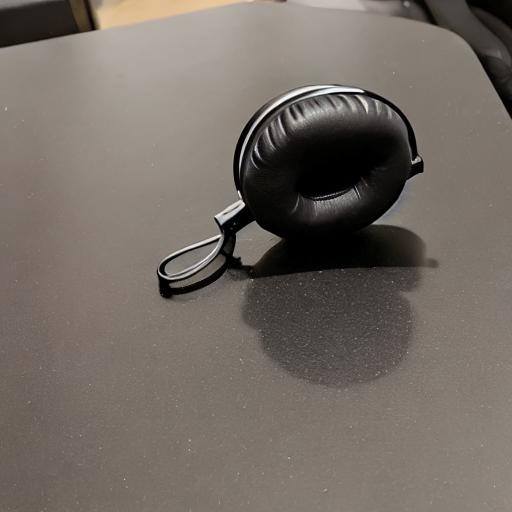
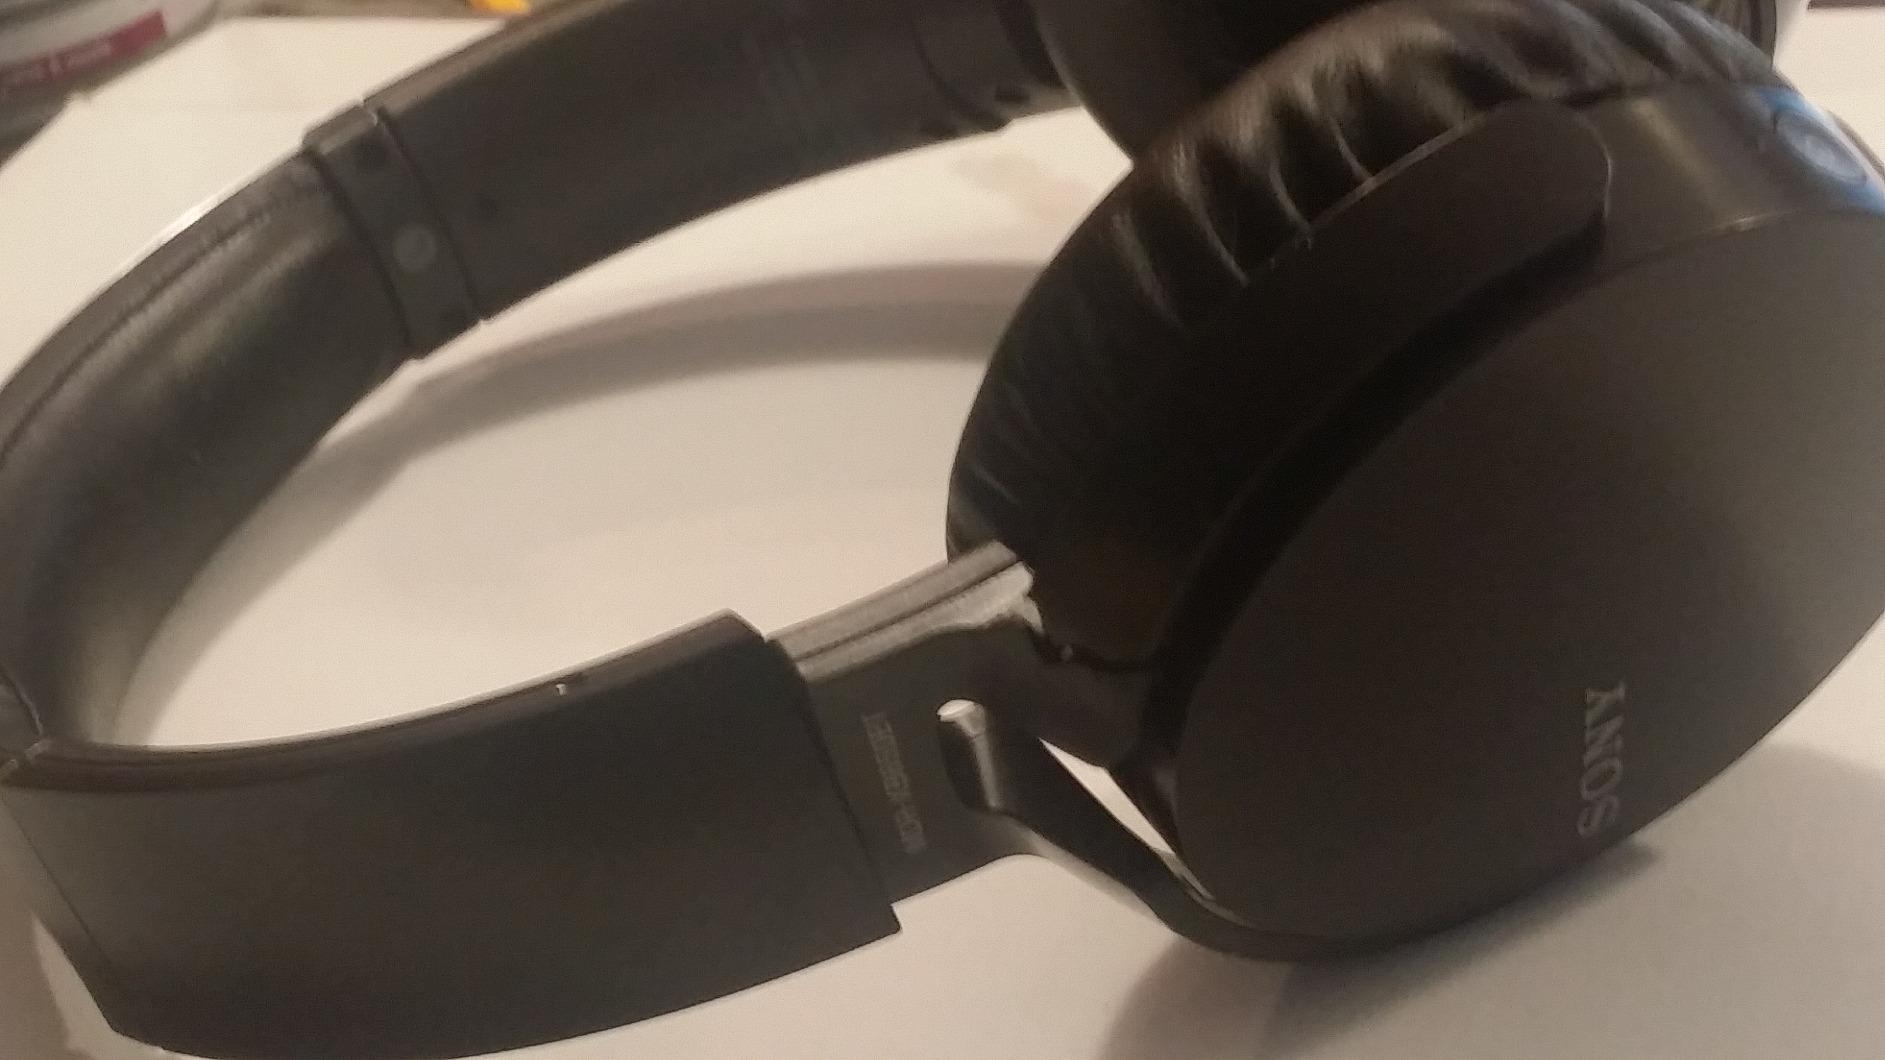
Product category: headphones
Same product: no